Port Vale F.C. league record by opponent

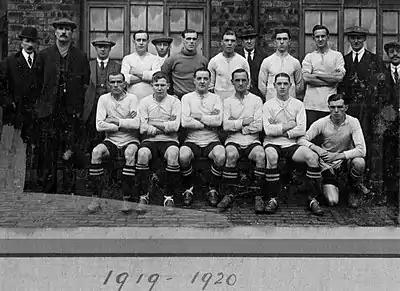
A Port Vale squad photo for the 1919–20 season as the club were re-elected into the Football League.

Port Vale Football Club, an English association football club based in the town of Burslem, in Stoke-on-Trent, was founded in the late 1870s. In the club's early history, there was no league football, so matches were arranged on an occasional basis, supplemented by cup competitions organised at both local and national level. The club changed its name to Burslem Port Vale in 1884. In 1888, Burslem Port Vale joined the Combination, a league set up to provide organised football for those clubs not invited to join the Football League, which was to start the same year. However, the Combination was not well organised, and folded in April 1889 with many fixtures still outstanding. Burslem Port Vale were founder members of the Midland League in 1890, and two years later were elected to the newly formed Second Division of the Football League. They failed re-election in 1896 and spent two seasons in the Midland League before winning re-election back into the Football League Second Division. However, they struggled and folded in 1907. At this stage, North Staffordshire Church League champions Cobridge Church sought permission from the Football Association to change the club's name to Port Vale and bought the old club's ground. This was the start of a 12-year process that saw the newly formed club work its way through the North Staffordshire Federation League, North Staffordshire & District League and The Central League to secure election into the Football League in October 1919. The club have remained in the Football League since that time, winning the Third Division North in 1929–30 and 1953–54 seasons and the Fourth Division title in 1958–59.